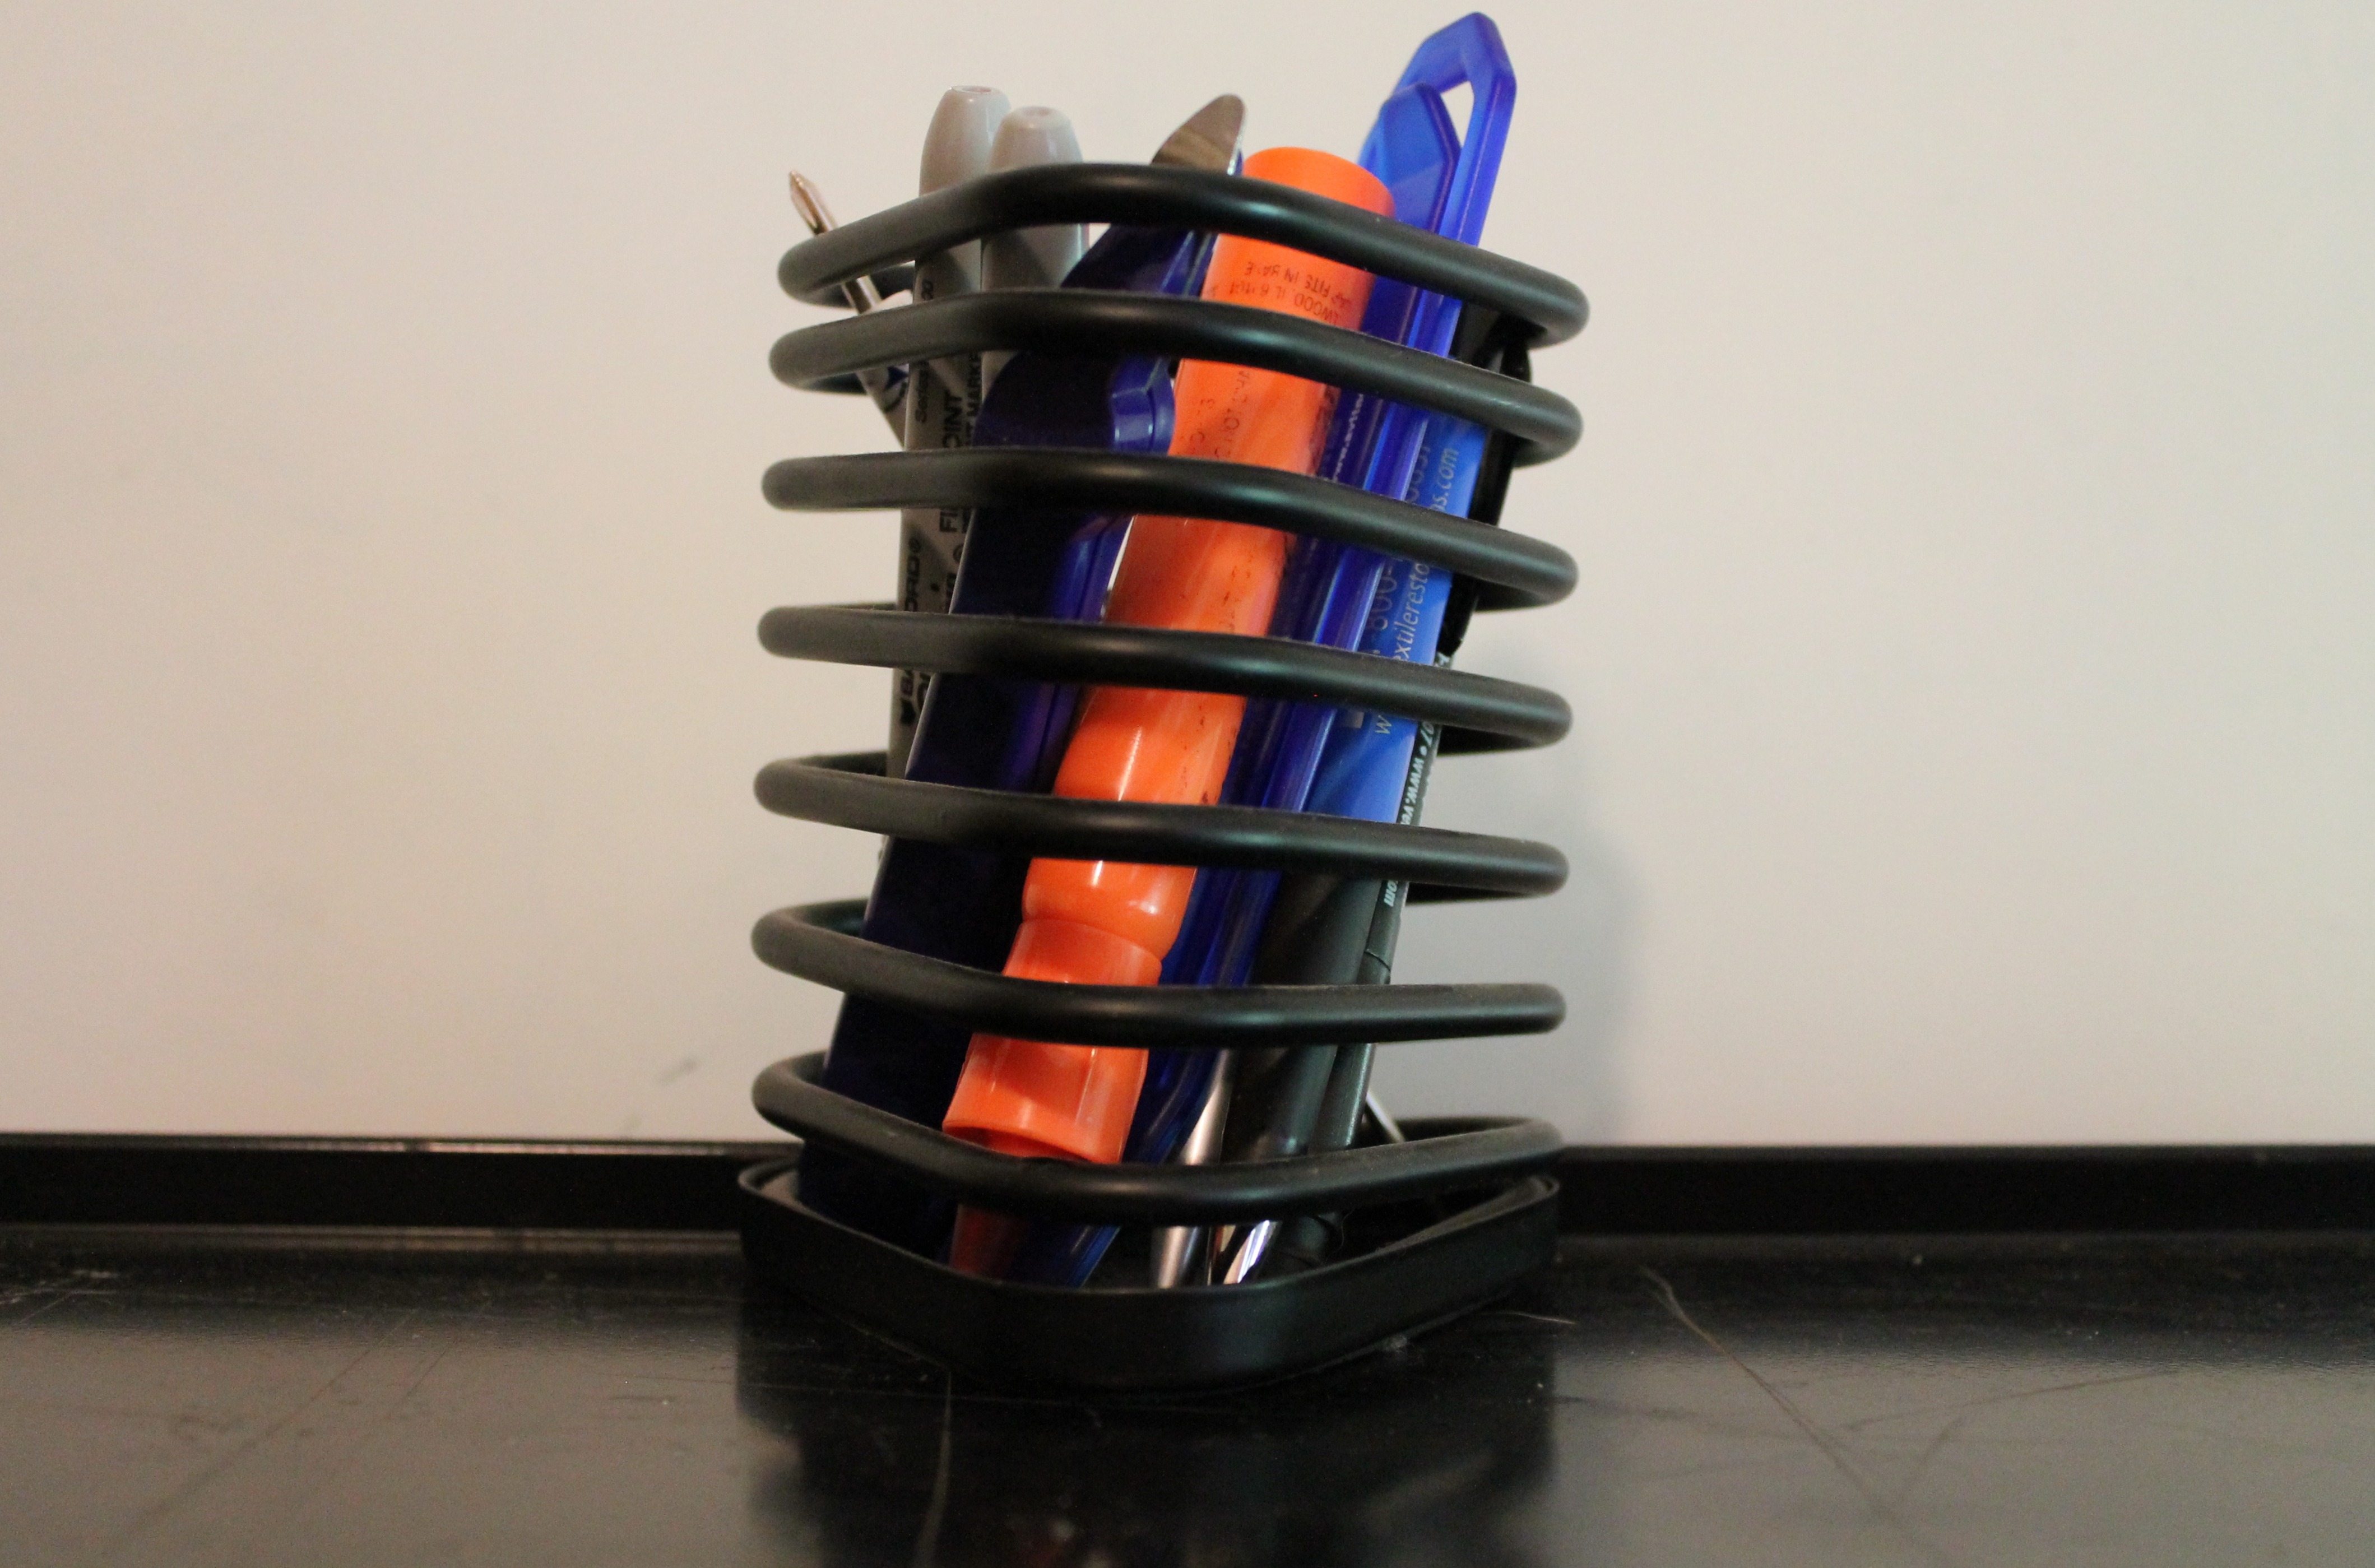
writing, pencil, pen, office, shelf, highlighter, art, marker, ball pen, holder